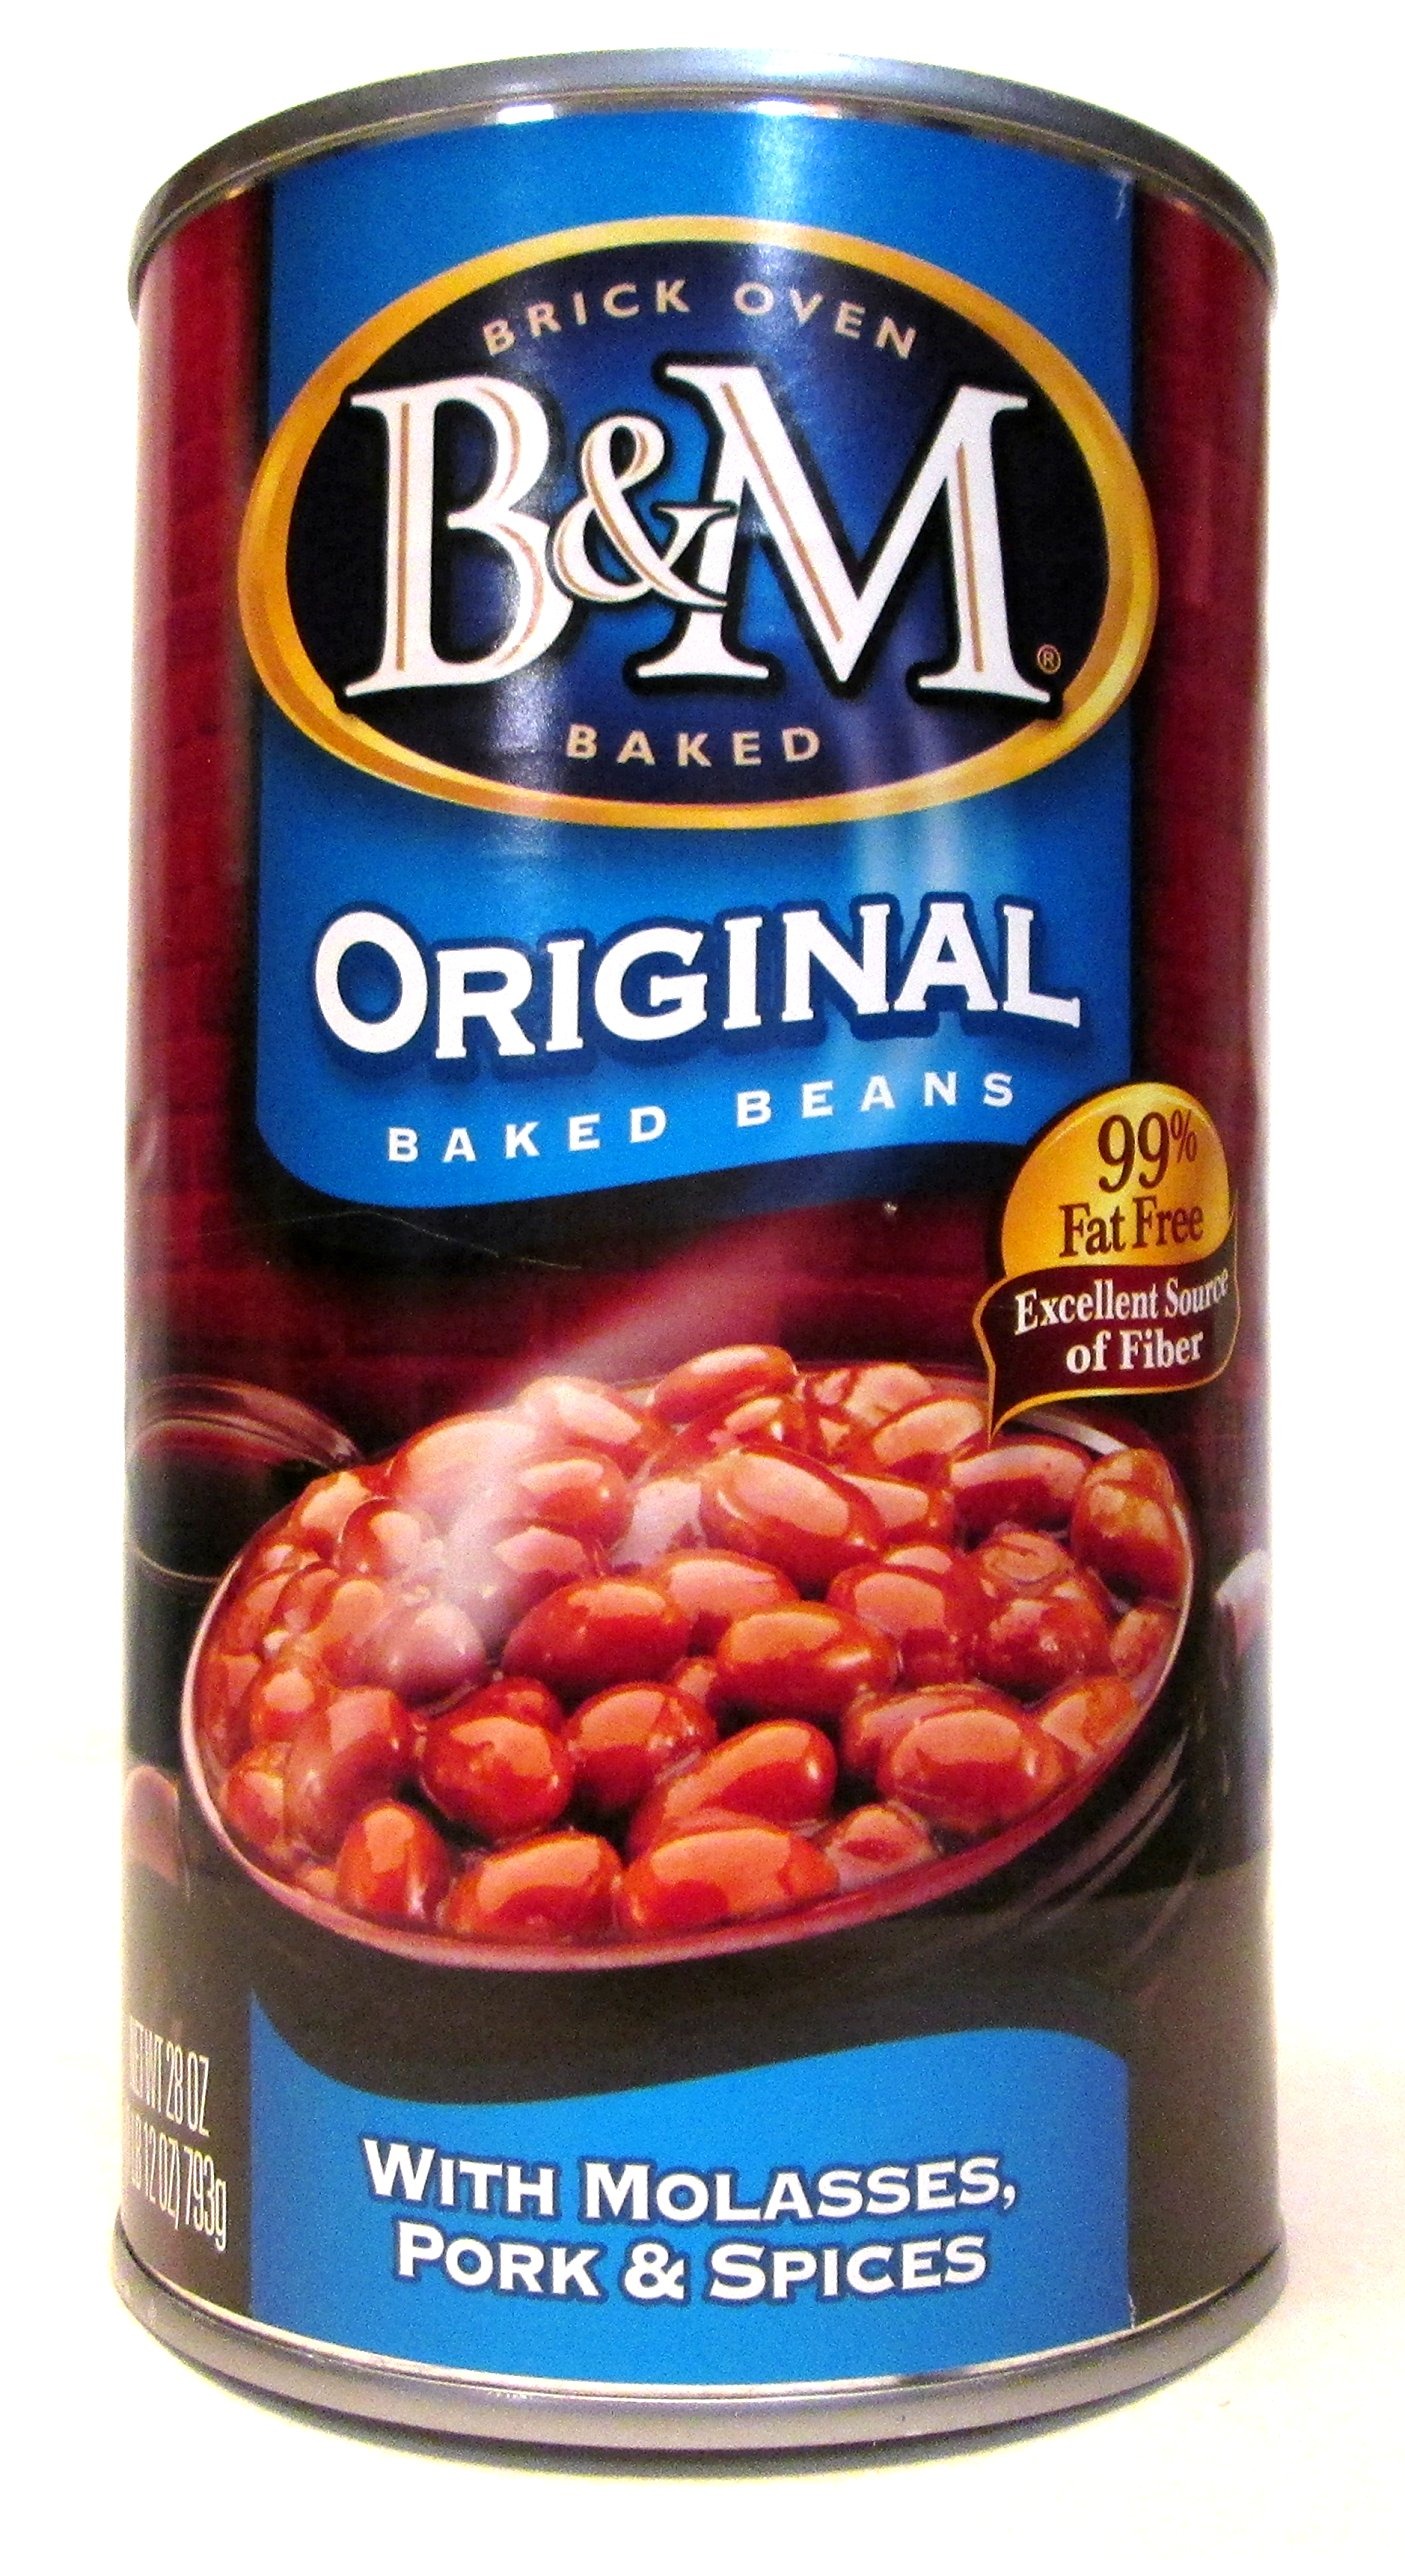
Item Name: B&M Original Baked Beans with Molasses, Pork & Spices (2 Pack) 28 oz Cans
Value: 56.0
Unit: Ounce

Price: 3.33